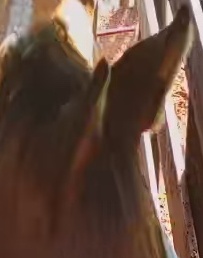
Face region: ears (position_of_ears)
Pain indicator: not_present